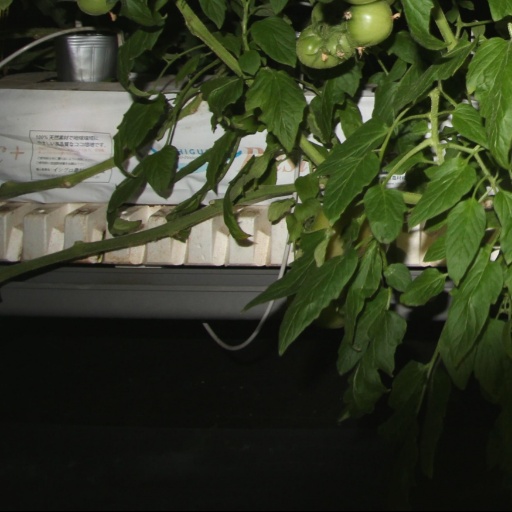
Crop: tomato